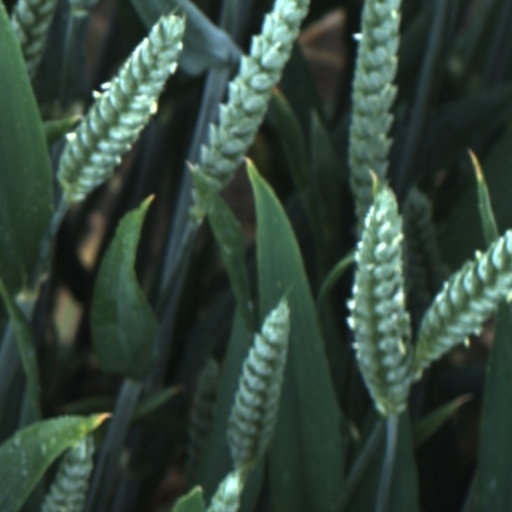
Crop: wheat